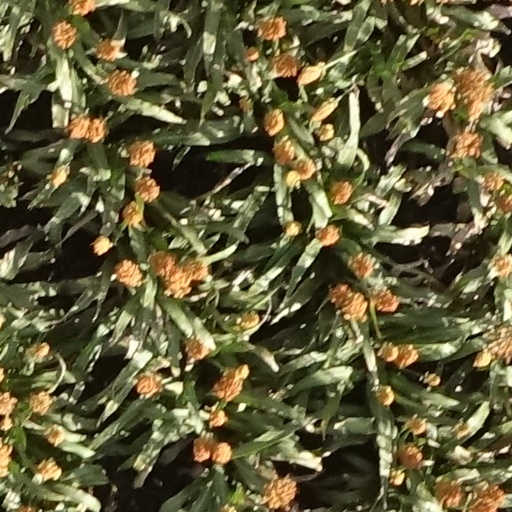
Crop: sorghum